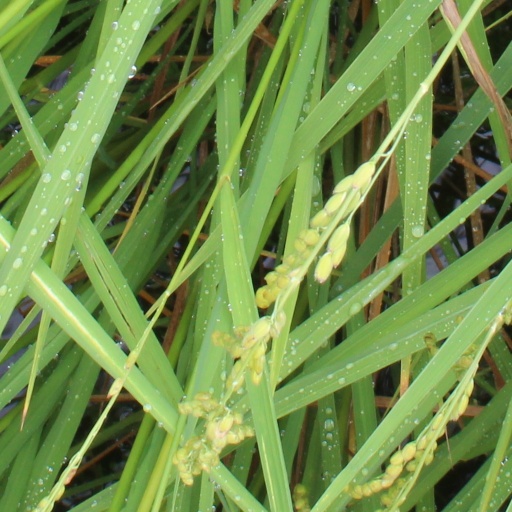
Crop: rice